Joseph Rosati

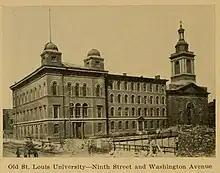
Saint Louis University, St. Louis, Missouri (1910)

Pope Pius VII in February 1822 appointed Rosati as the titular bishop of Tanagra. He was consecrated by Dubourg at Ascension Church in Donaldsonville, Louisiana. Six months later, in August 2022, Pius VII erected the Vicariate Apostolic of Mississippi and Alabama and appointed Rosati as its vicar apostolic.